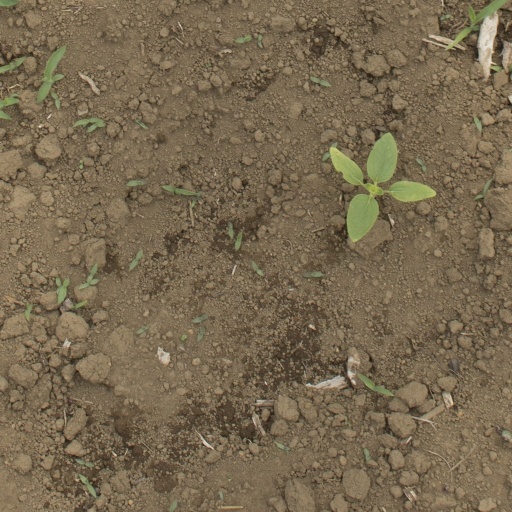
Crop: Jerusalem artichoke